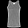
Label: T - shirt / top